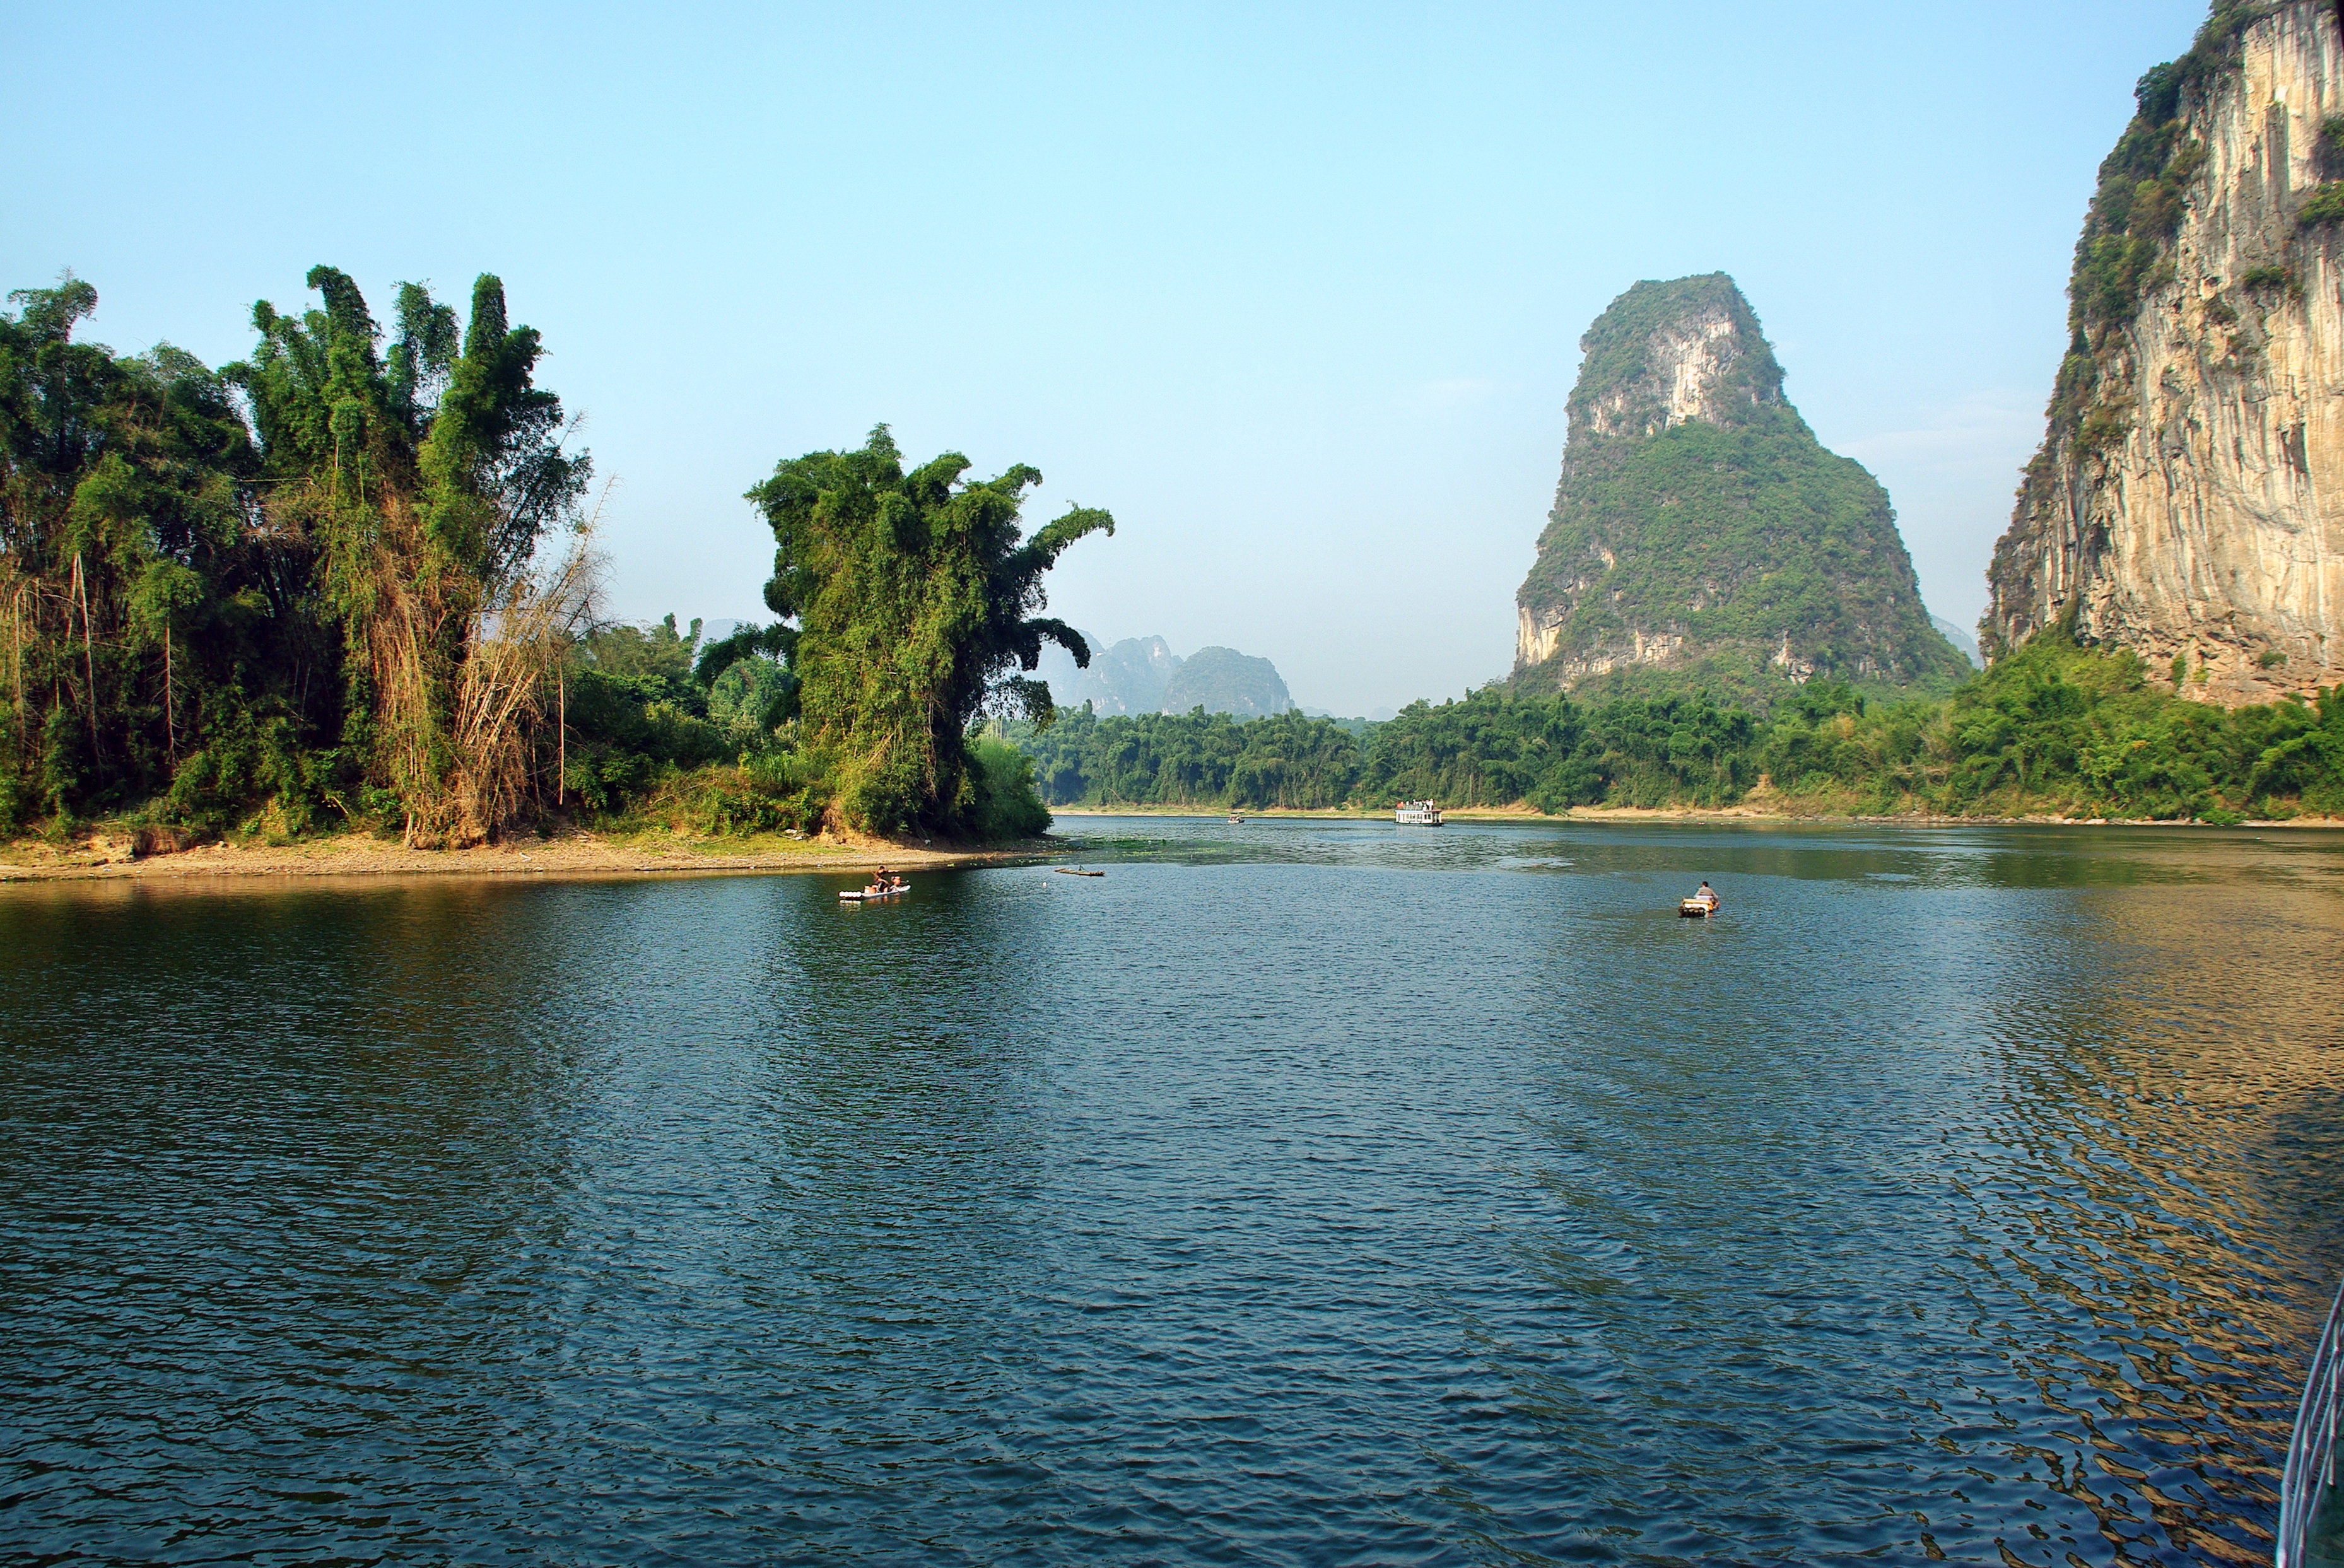
landscape, sea, coast, tree, lake, cliff, reflection, bay, reservoir, terrain, china, islet, li river